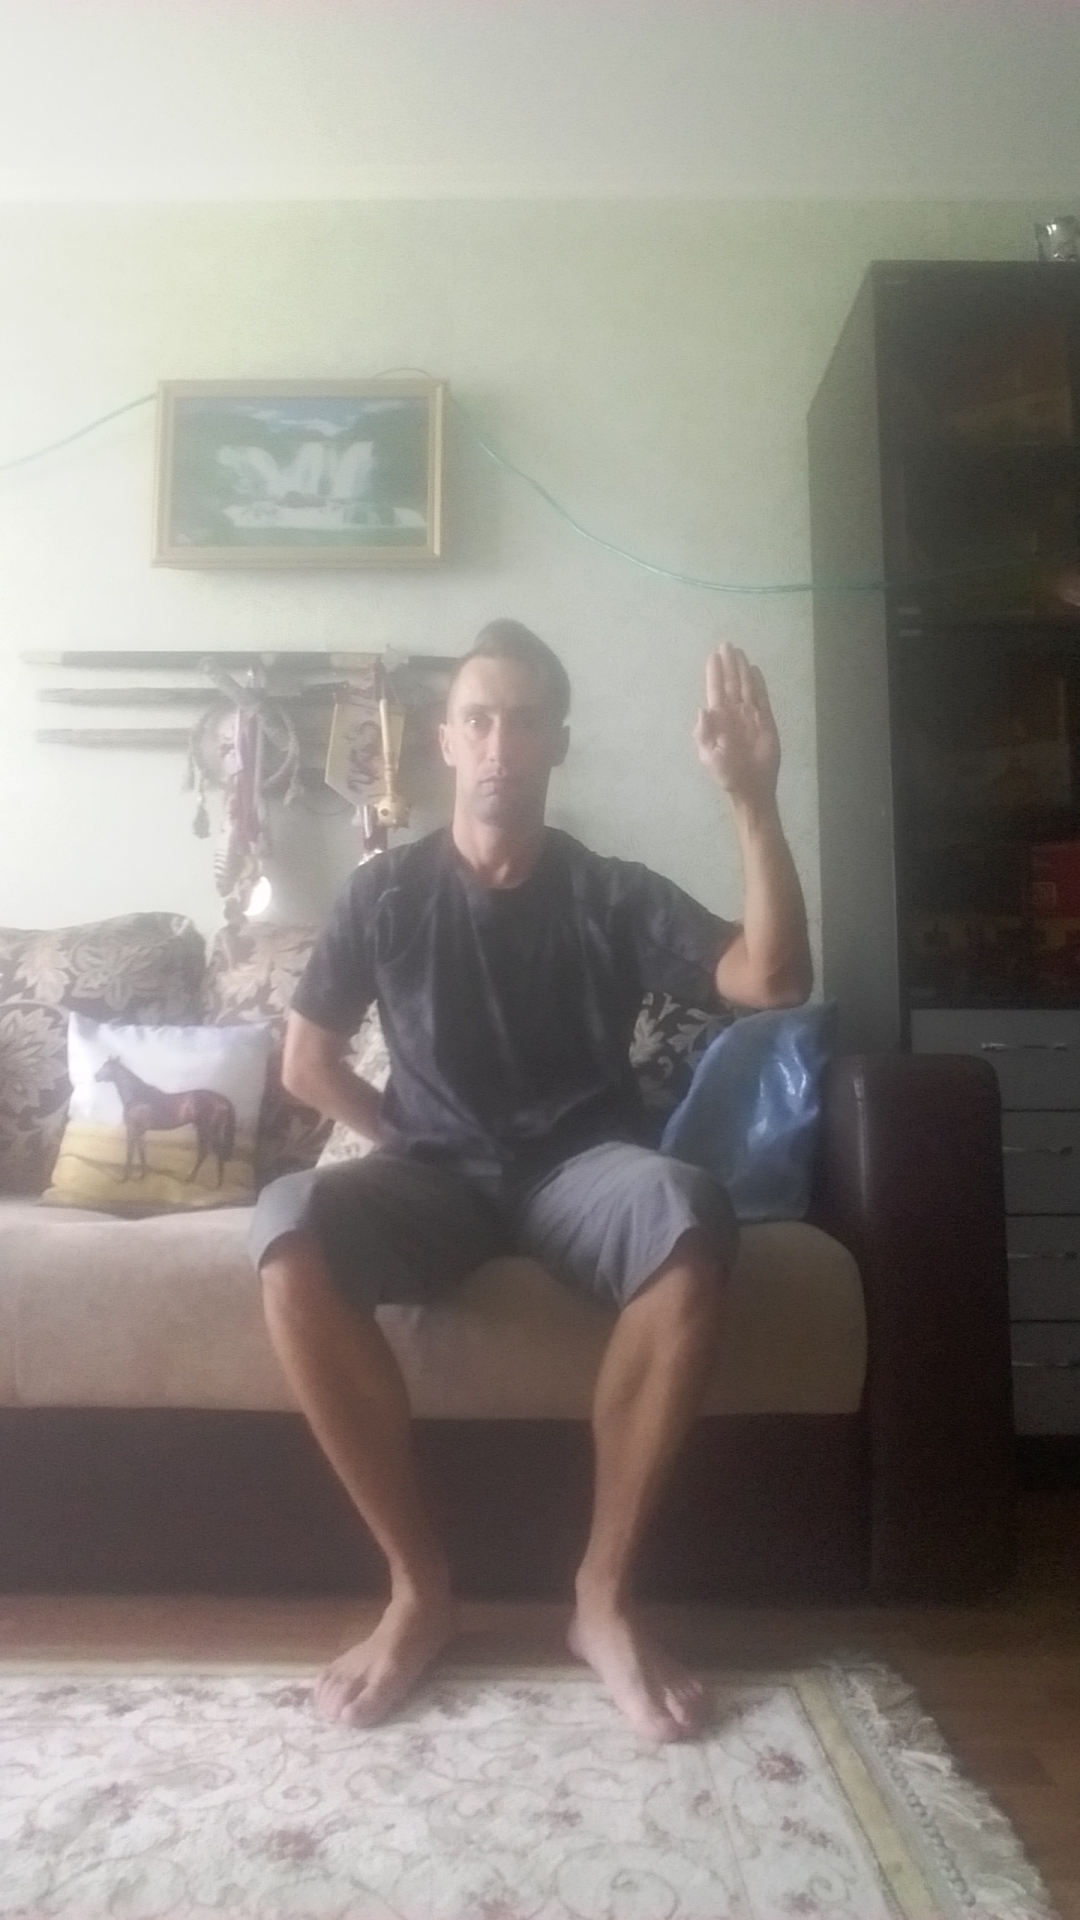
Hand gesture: stop